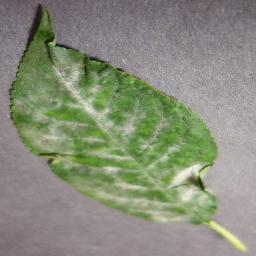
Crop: cherry
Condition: (including_sour)_powdery_mildew